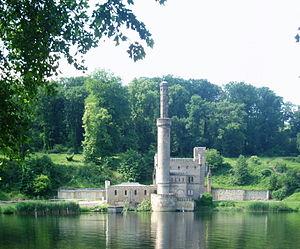
Le parc de Babelsberg est un parc de 114 hectares situé au nord-est de la ville de Potsdam, en bordure du Tiefer See, sur la rivière Havel.